Vande Mataram (1939 film)

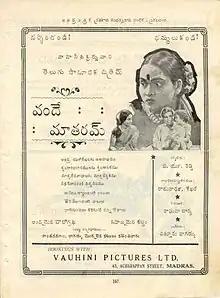
Poster Design Published in "Andhra Patrika Weekly"

Vande Mataram is a 1939 Indian Telugu-language film directed by B. N. Reddy and starring V. Nagayya and Kanchanamala. The story is based on Reddy's short story "Mangala Sutra". The film was a box office success.